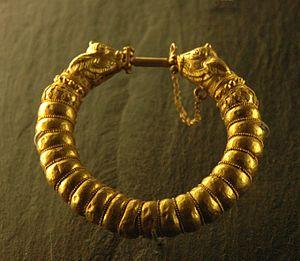
Bracelet (élément d'une paire) en provenance d'Amrit, Syrie, IVe siècle av. J.-C.